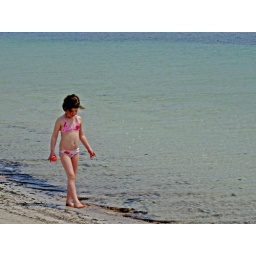
a girl wondering around by her self at the beach